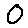
Label: 0